Pierre Tendean

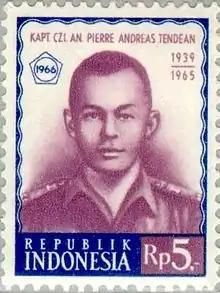
Pierre Tendean on a 1966 Indonesia stamp with his name being misspelled as Andreas instead of Andries.

In the early morning hours of October 1, 1965, troops loyal to the 30 September Movement (G30S) came to Nasution's house with the intention of kidnapping him. Shots were fired, awakening Tendean who was staying in the general's housing complex. He was apprehended by the troops and was mistaken for Nasution in the darkened villa. Nasution himself was able to escape in the confusion.